Say So

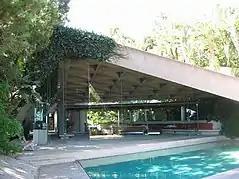
Doja Cat dances with friends by this poolside at the Sheats–Goldstein Residence in Los Angeles, before attending a disco inside the mansion.

Several publications praised the music video for its 1970s disco theme, with some calling it "groovy", "psychedelic", and "vibrant". Others pointed out its "golden-hued" aesthetic and filming style inspired by Super 8 film, and noted that its 4x3 resolution made it look like an authentic "vintage movie". Doja Cat appears in a total of four different outfits which each were described as "shimmery", "sparkly", "sequinned", and "glamorous". During the day, she flirts with a "handsome handyman" who fixes her record player at the mansion. The video alternates between this scene and one where she dances in front of the Los Angeles skyline in a full-length dress with rhinestones, which Margaret Blatz of "Elite Daily" compared to Marilyn Monroe's gown from her 1962 performance of "Happy Birthday, Mr. President". Here, she also sports aqua-coloured eyeshadow and a blowout which one writer compared to those commonly worn by American actress Farrah Fawcett. Later that night Doja Cat challenges the handyman to a dance battle amongst a crowd of others at a disco in the same mansion. In this scene, her outfit consists of a large blonde afro wig, glitter eyeshadow and a sequin-filled jumpsuit that resembles a disco-ball. Between the indoor daytime scene and the disco scene, Doja Cat has "a quick poolside groove session with her friends" just outside the mansion, where she wears a purple headpiece and long blonde hair extensions. Upon her arrival at the disco, Doja Cat can be seen using a leash to walk a real-life tiger named Schicka. Writing for "Teen Vogue", Allie Gemmill pointed out her familiarity with Doja Cat's "dynamic, playful" music videos, but noted that this one "might just be the best one yet".